Crop wild relative

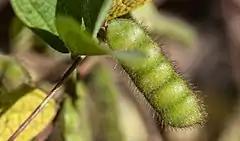
"Cajanus scarabaeoides" is one of the closest wild relatives to the cultivated pigeonpea and has high drought tolerance and high protein content. Being screened at the campus of the International Crops Research Institute for the Semi-Arid Tropics in Patancheru, India.

CWRs are essential components of natural and agricultural ecosystems and hence are indispensable for maintaining ecosystem health. Their conservation and sustainable use is very important for improving agricultural production, increasing food security, and maintaining a healthy environment.